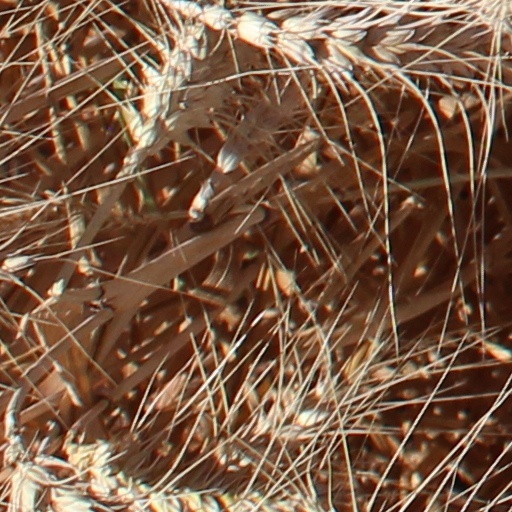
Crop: wheat